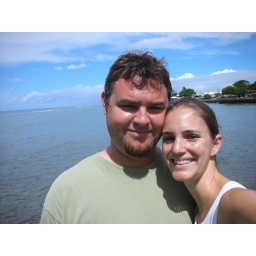
Amy & Andrew with Lahina coast in the back ground